Blue plaque

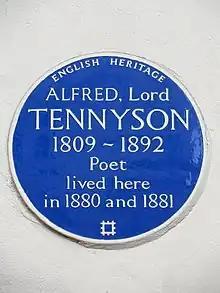
English Heritage blue plaque at 9 Upper Belgrave Street, Belgravia, London, commemorating Poet Laureate Alfred, Lord Tennyson (erected 1994)

A blue plaque is a permanent sign installed in a public place in the United Kingdom, and certain other countries and territories, to commemorate a link between that location and a famous person, event, or former building on the site, serving as a historical marker.